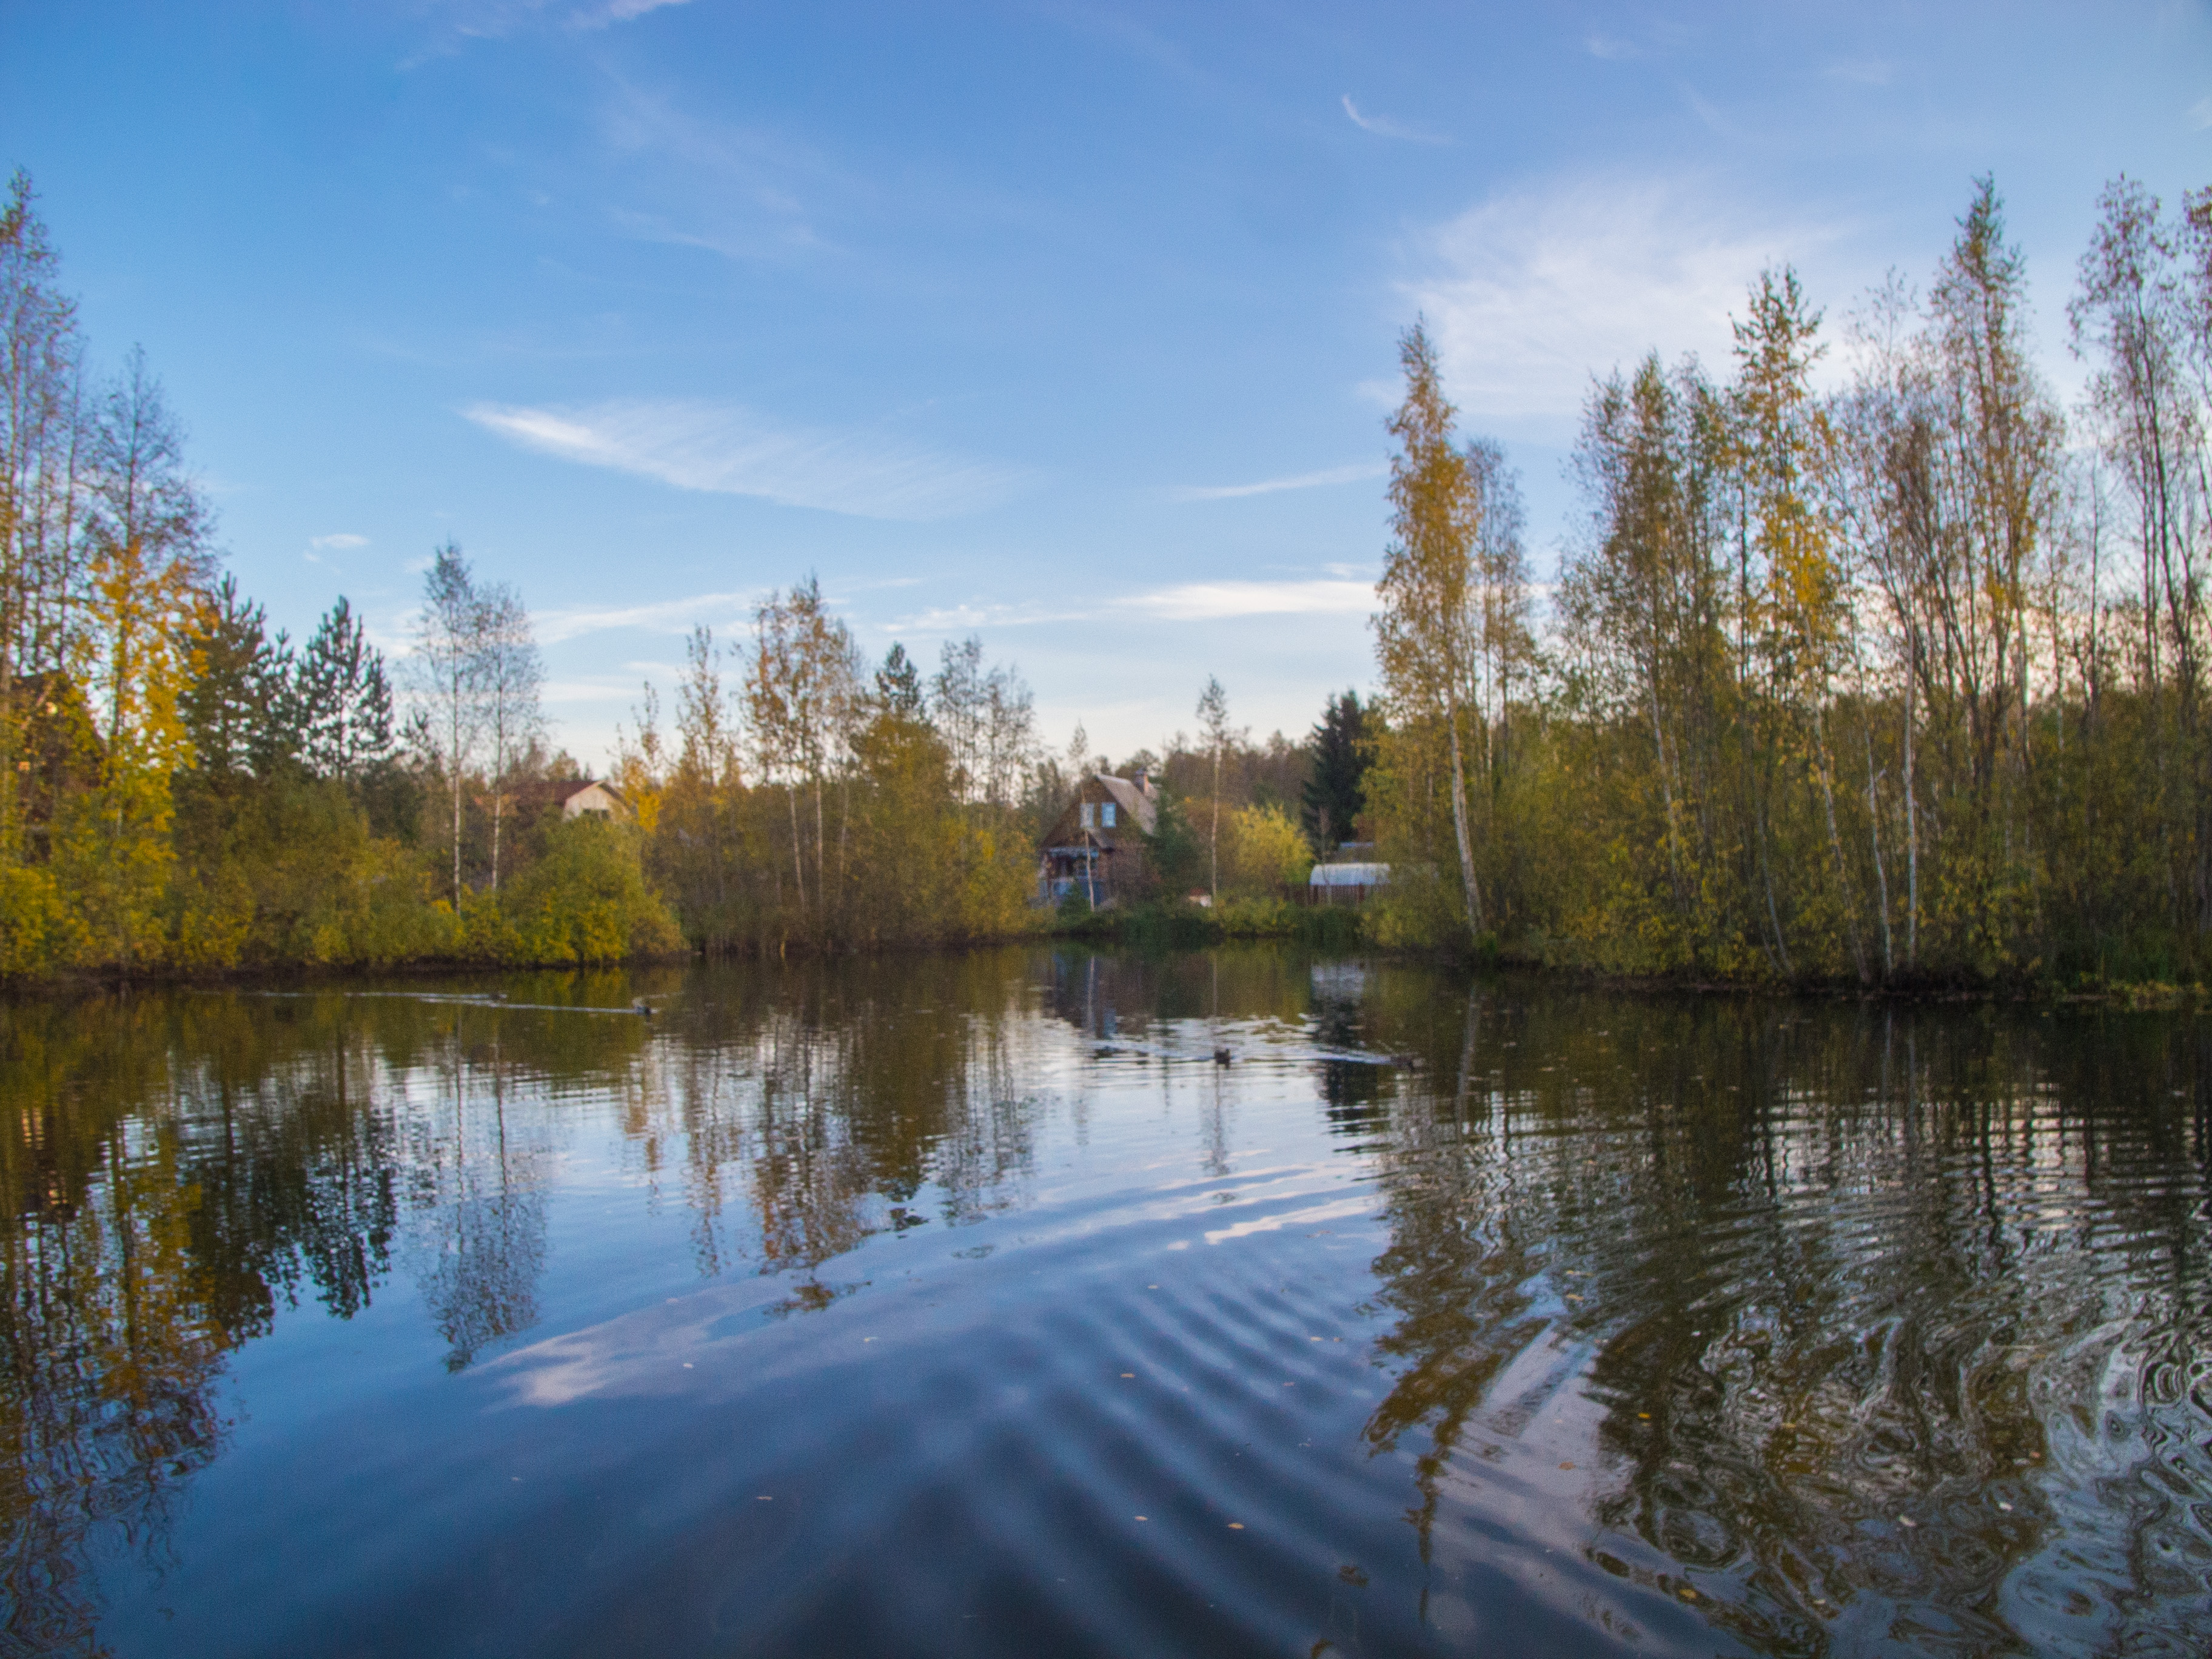
image, reflection, natural landscape, nature, water, sky, tree, natural environment, bank, river, wilderness, lake, bayou, nature reserve, waterway, pond, morning, leaf, cloud, watercourse, woody plant, floodplain, plant, sunlight, autumn, wetland, channel, landscape, forest, riparian forest, bog, canal, reservoir, lacustrine plain, symmetry, mountain, fen, winter, marsh, swamp